Gobryas (father of Mardonius)

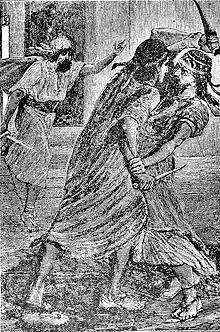
"The struggle between Gobryas and the false Smerdis", 19th century print.

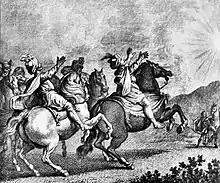
Darius I, and five other conspirators, including Gobryas, invoking the sun to become King.

Gobryas was one of the six helpers of Darius in killing Gaumāta in September 522 BC mentioned by Herodotus. He was appointed as Darius' lance carrier (arštibara). He is represented on the Behistun inscription and on Darius' tomb in Naqsh-e Rustam, as: